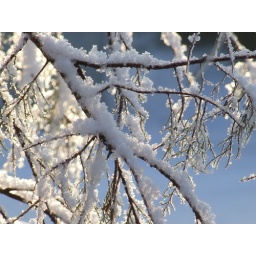
All the lane was quiet...so refreshing to have no sign of any cars around